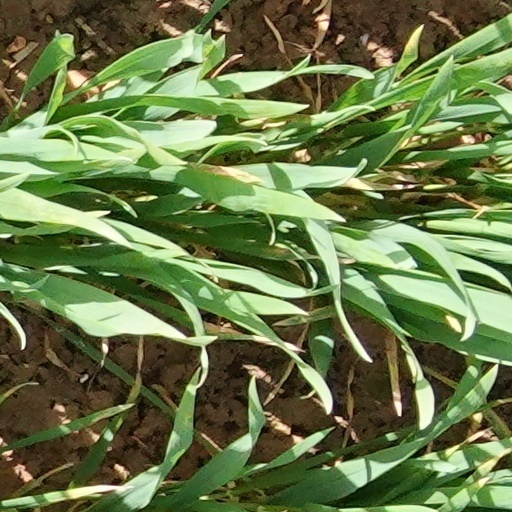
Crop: wheat